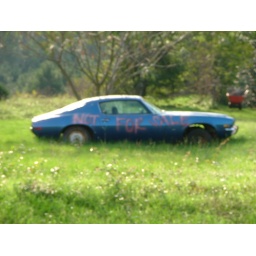
Saw this car in a field next to a mobile home. Apparantly he has had several offers....